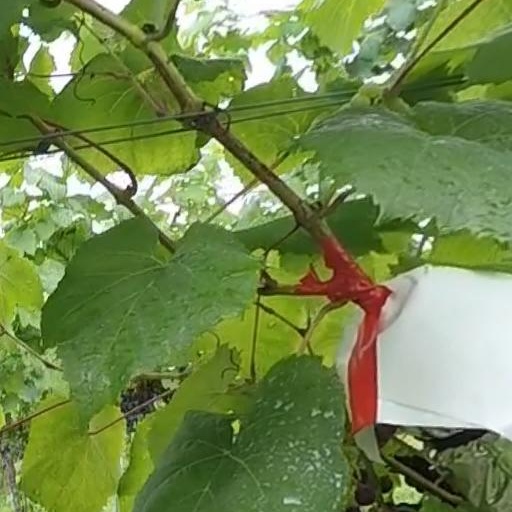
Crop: grape